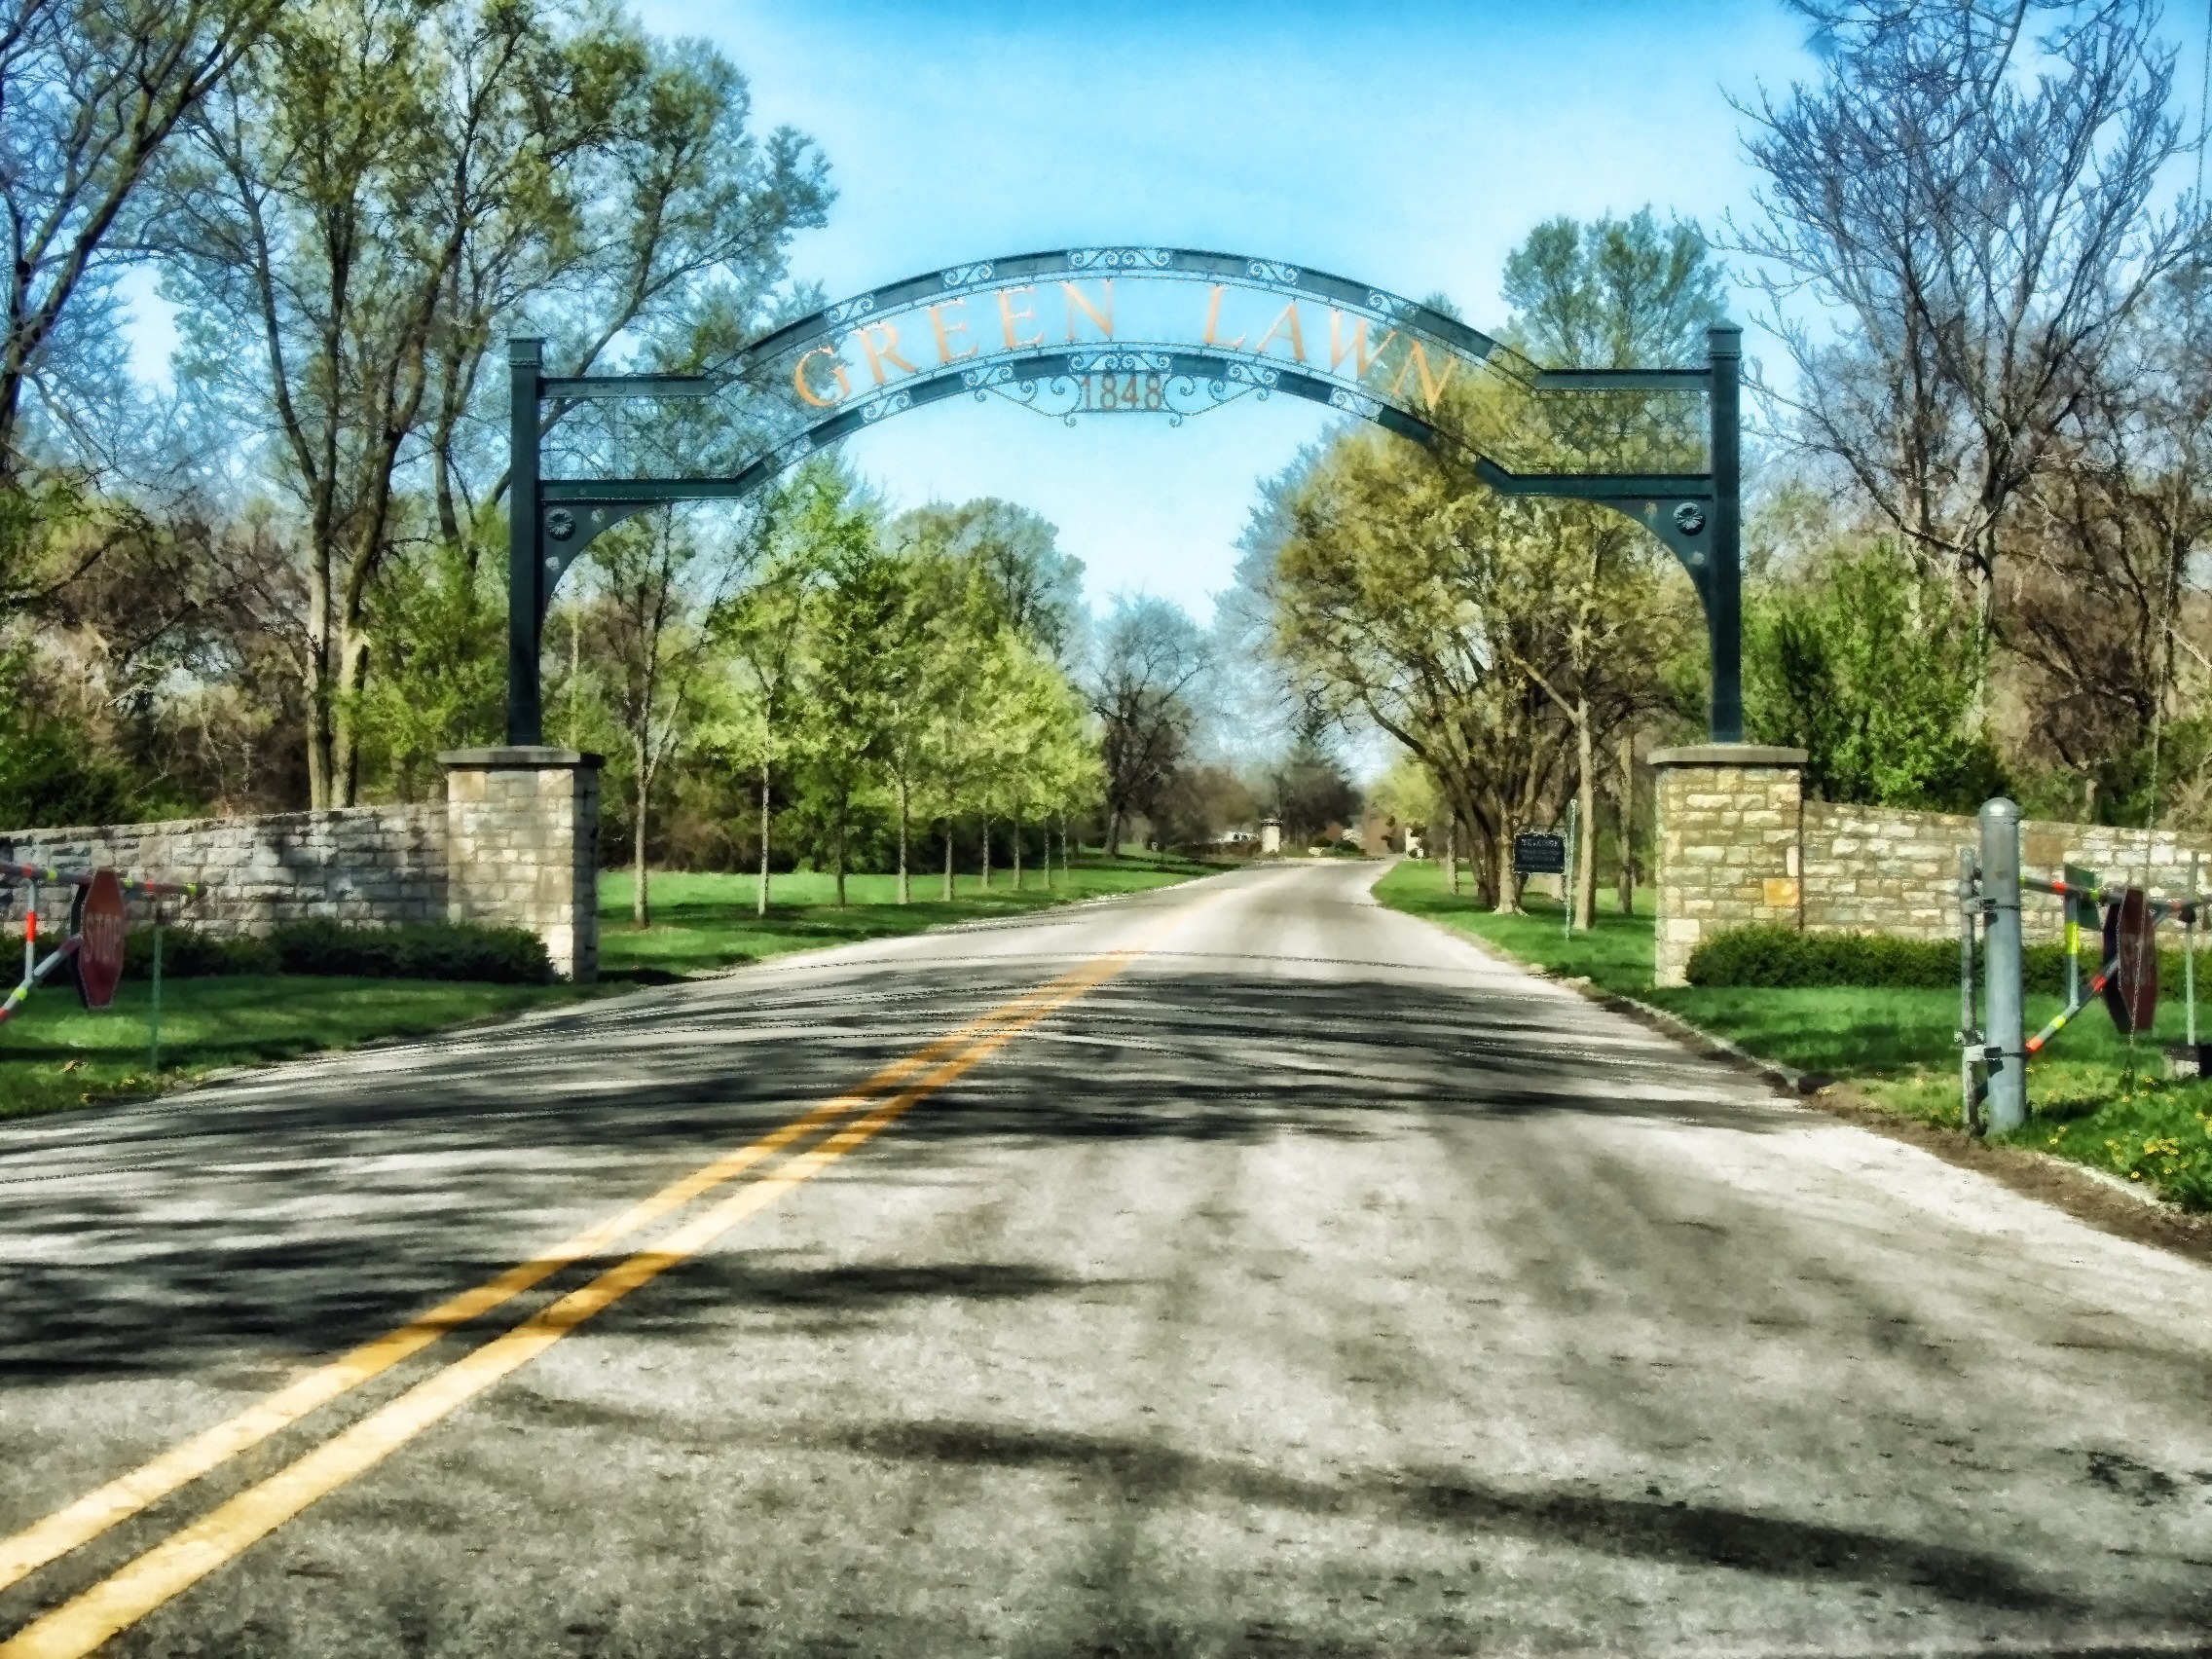
landscape, tree, nature, path, grass, plant, sky, road, trail, bridge, walkway, village, suburb, arch, entrance, property, cemetery, gate, lane, trees, outside, hdr, ohio, area, estate, columbus, real estate, road surface, residential area, grass family, land lot